Plaza Ferdinand VII

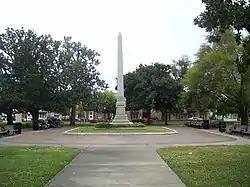
The plaza, with the Chipley monument in the center

The Plaza Ferdinand VII is an outdoor garden and park in the Historic Pensacola Village area of downtown Pensacola, Florida. It is located on Palafox Street between Government and Zaragoza Streets. It was named after Ferdinand VII of Spain, the King of Spain between 1813 and 1833. A National Historic Landmark, it is the site of the formal transfer of Florida to United States jurisdiction in 1821.